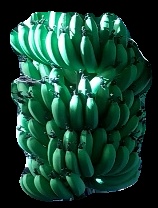
Variety: pachbale
Grade: grade1